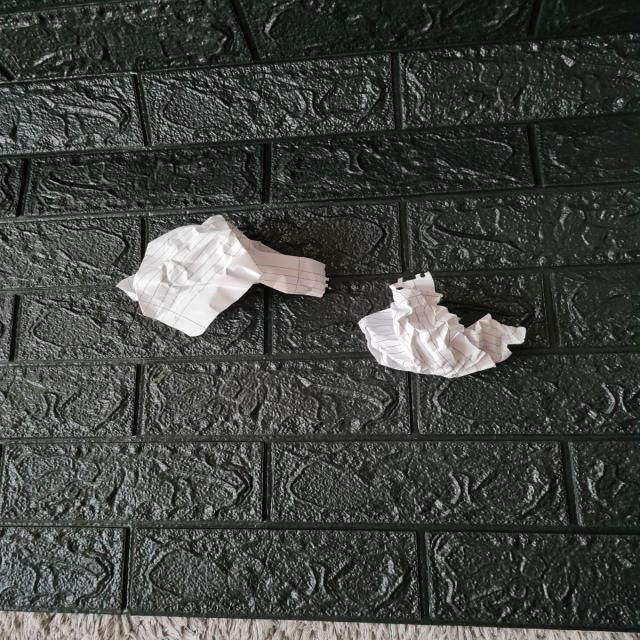
Label: tissues